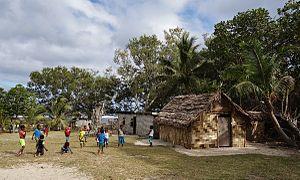
La maternelle de la mission catholique de Lowanatom.